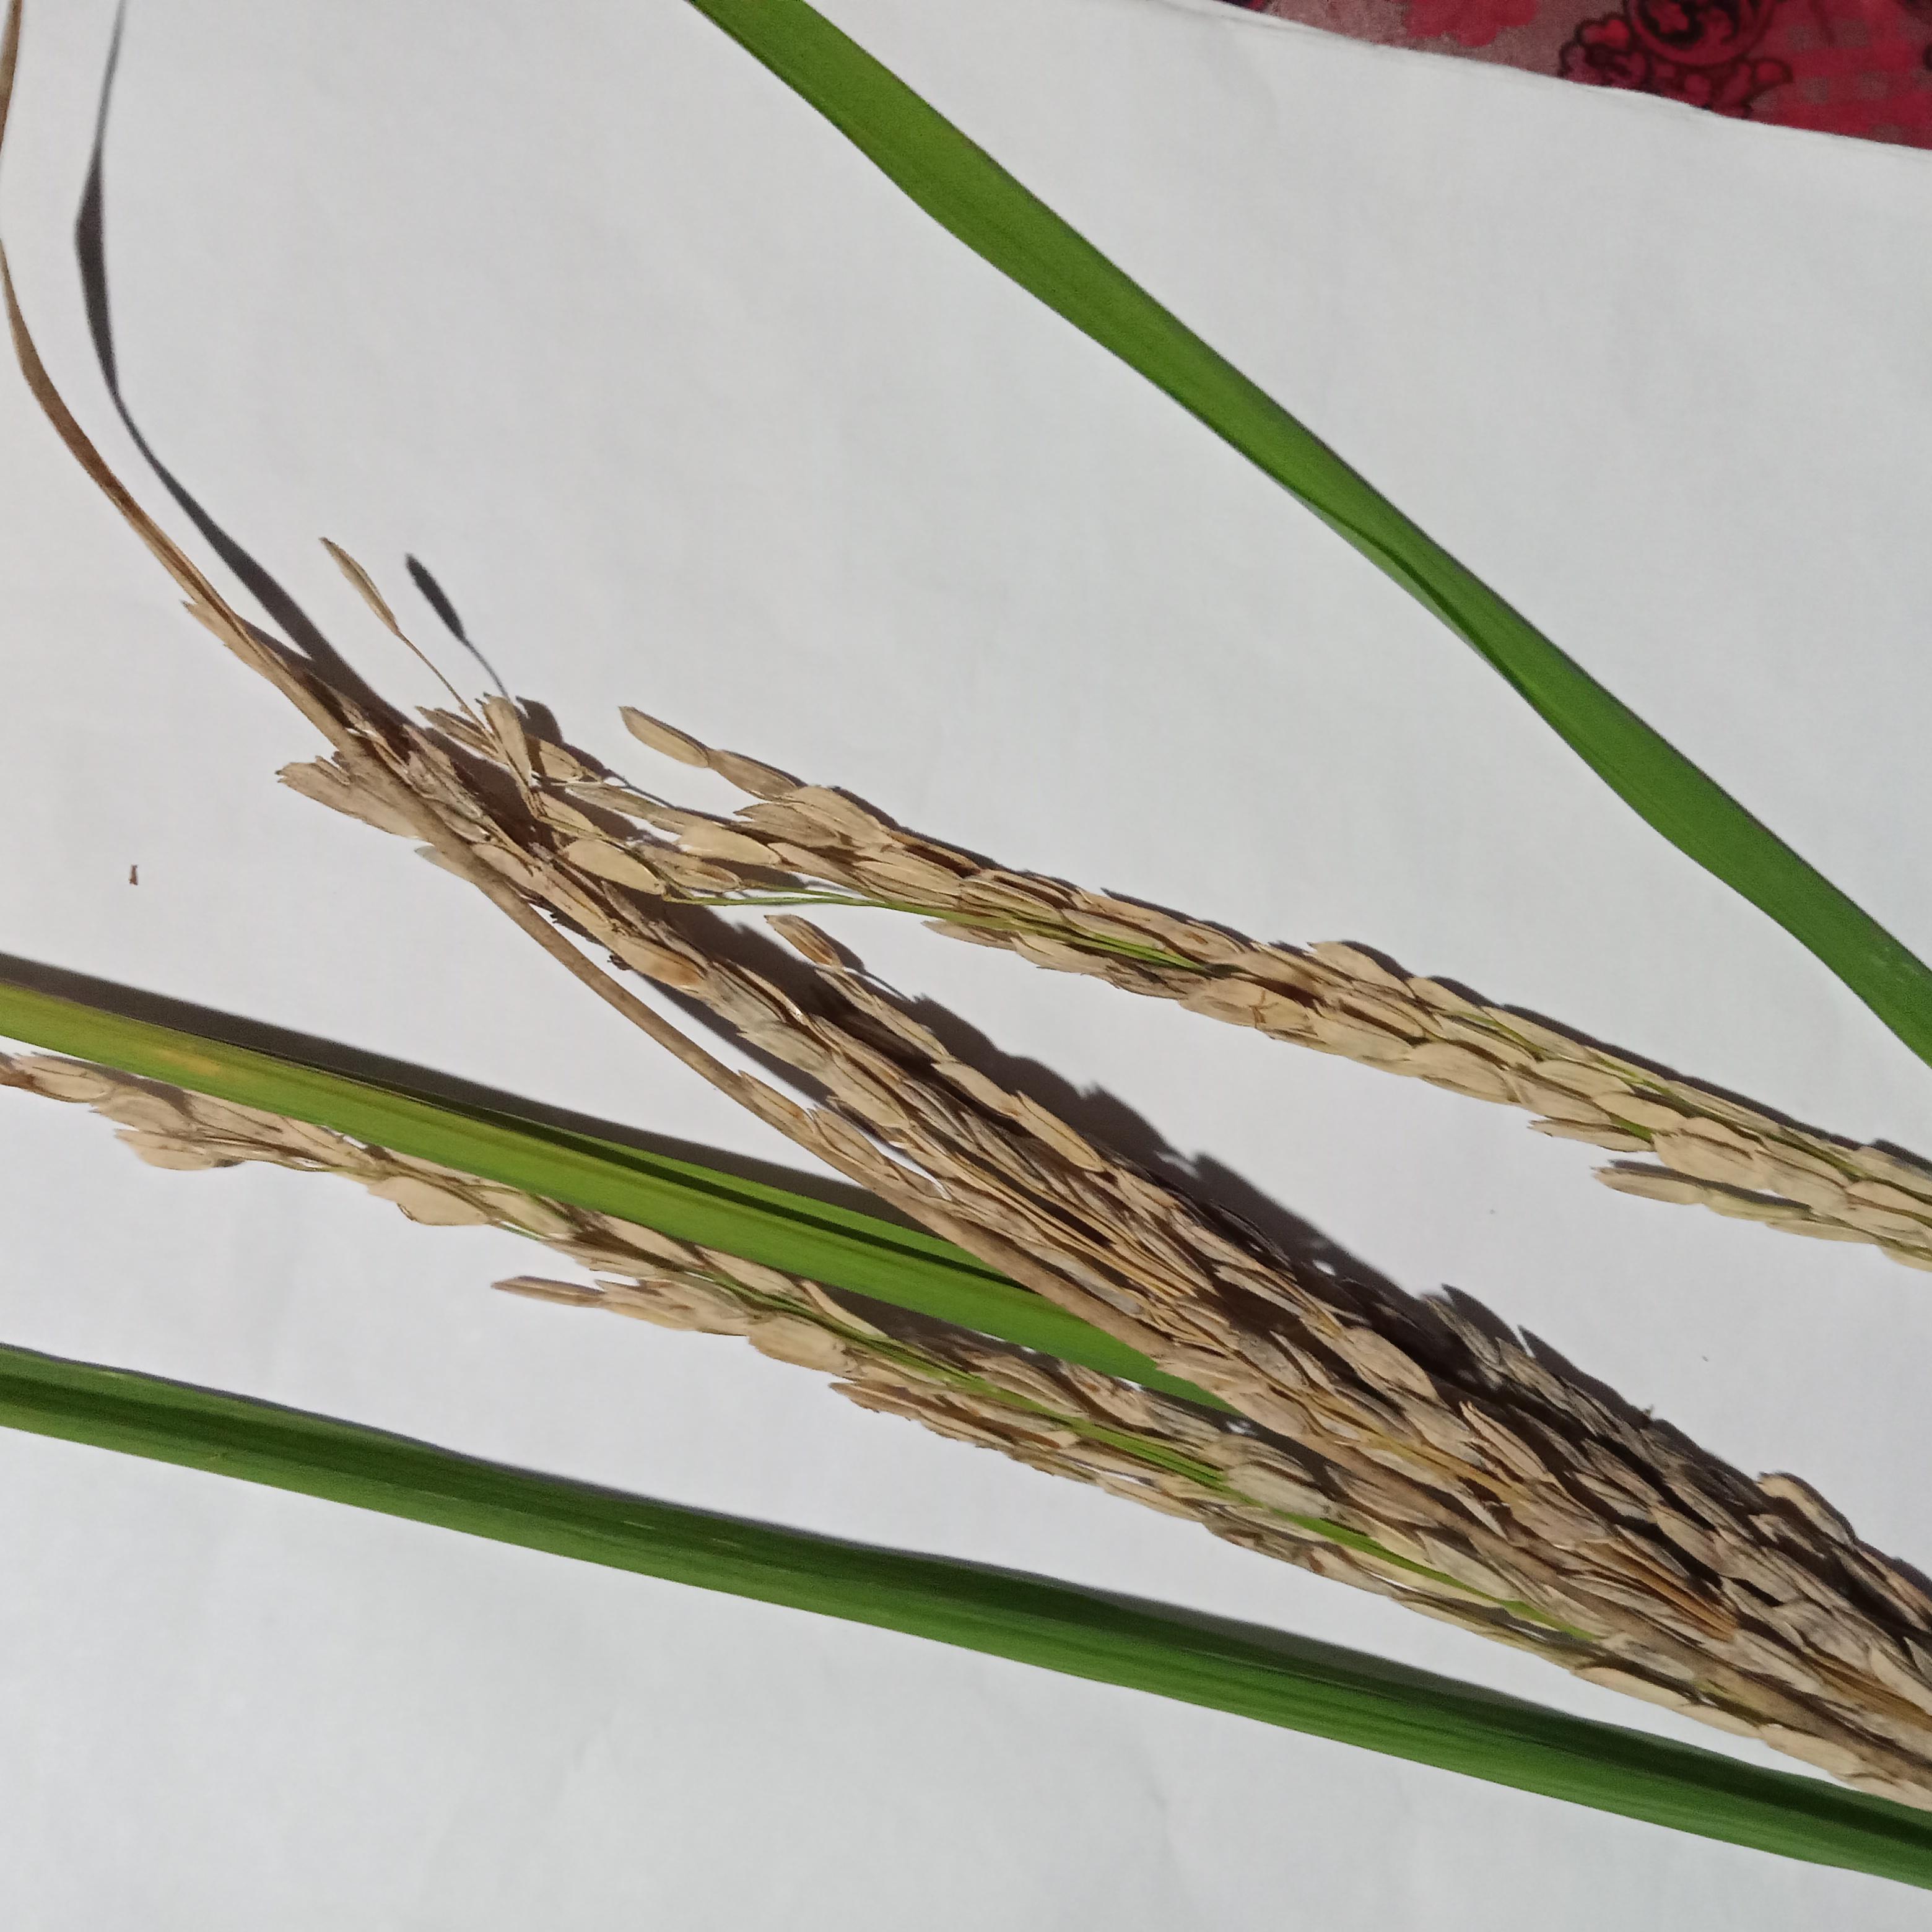
Label: Rice___Neck_Blast